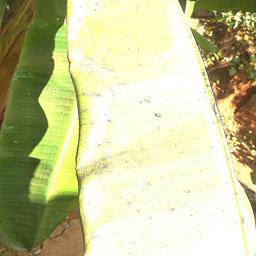
Label: MALBHOG LEAF